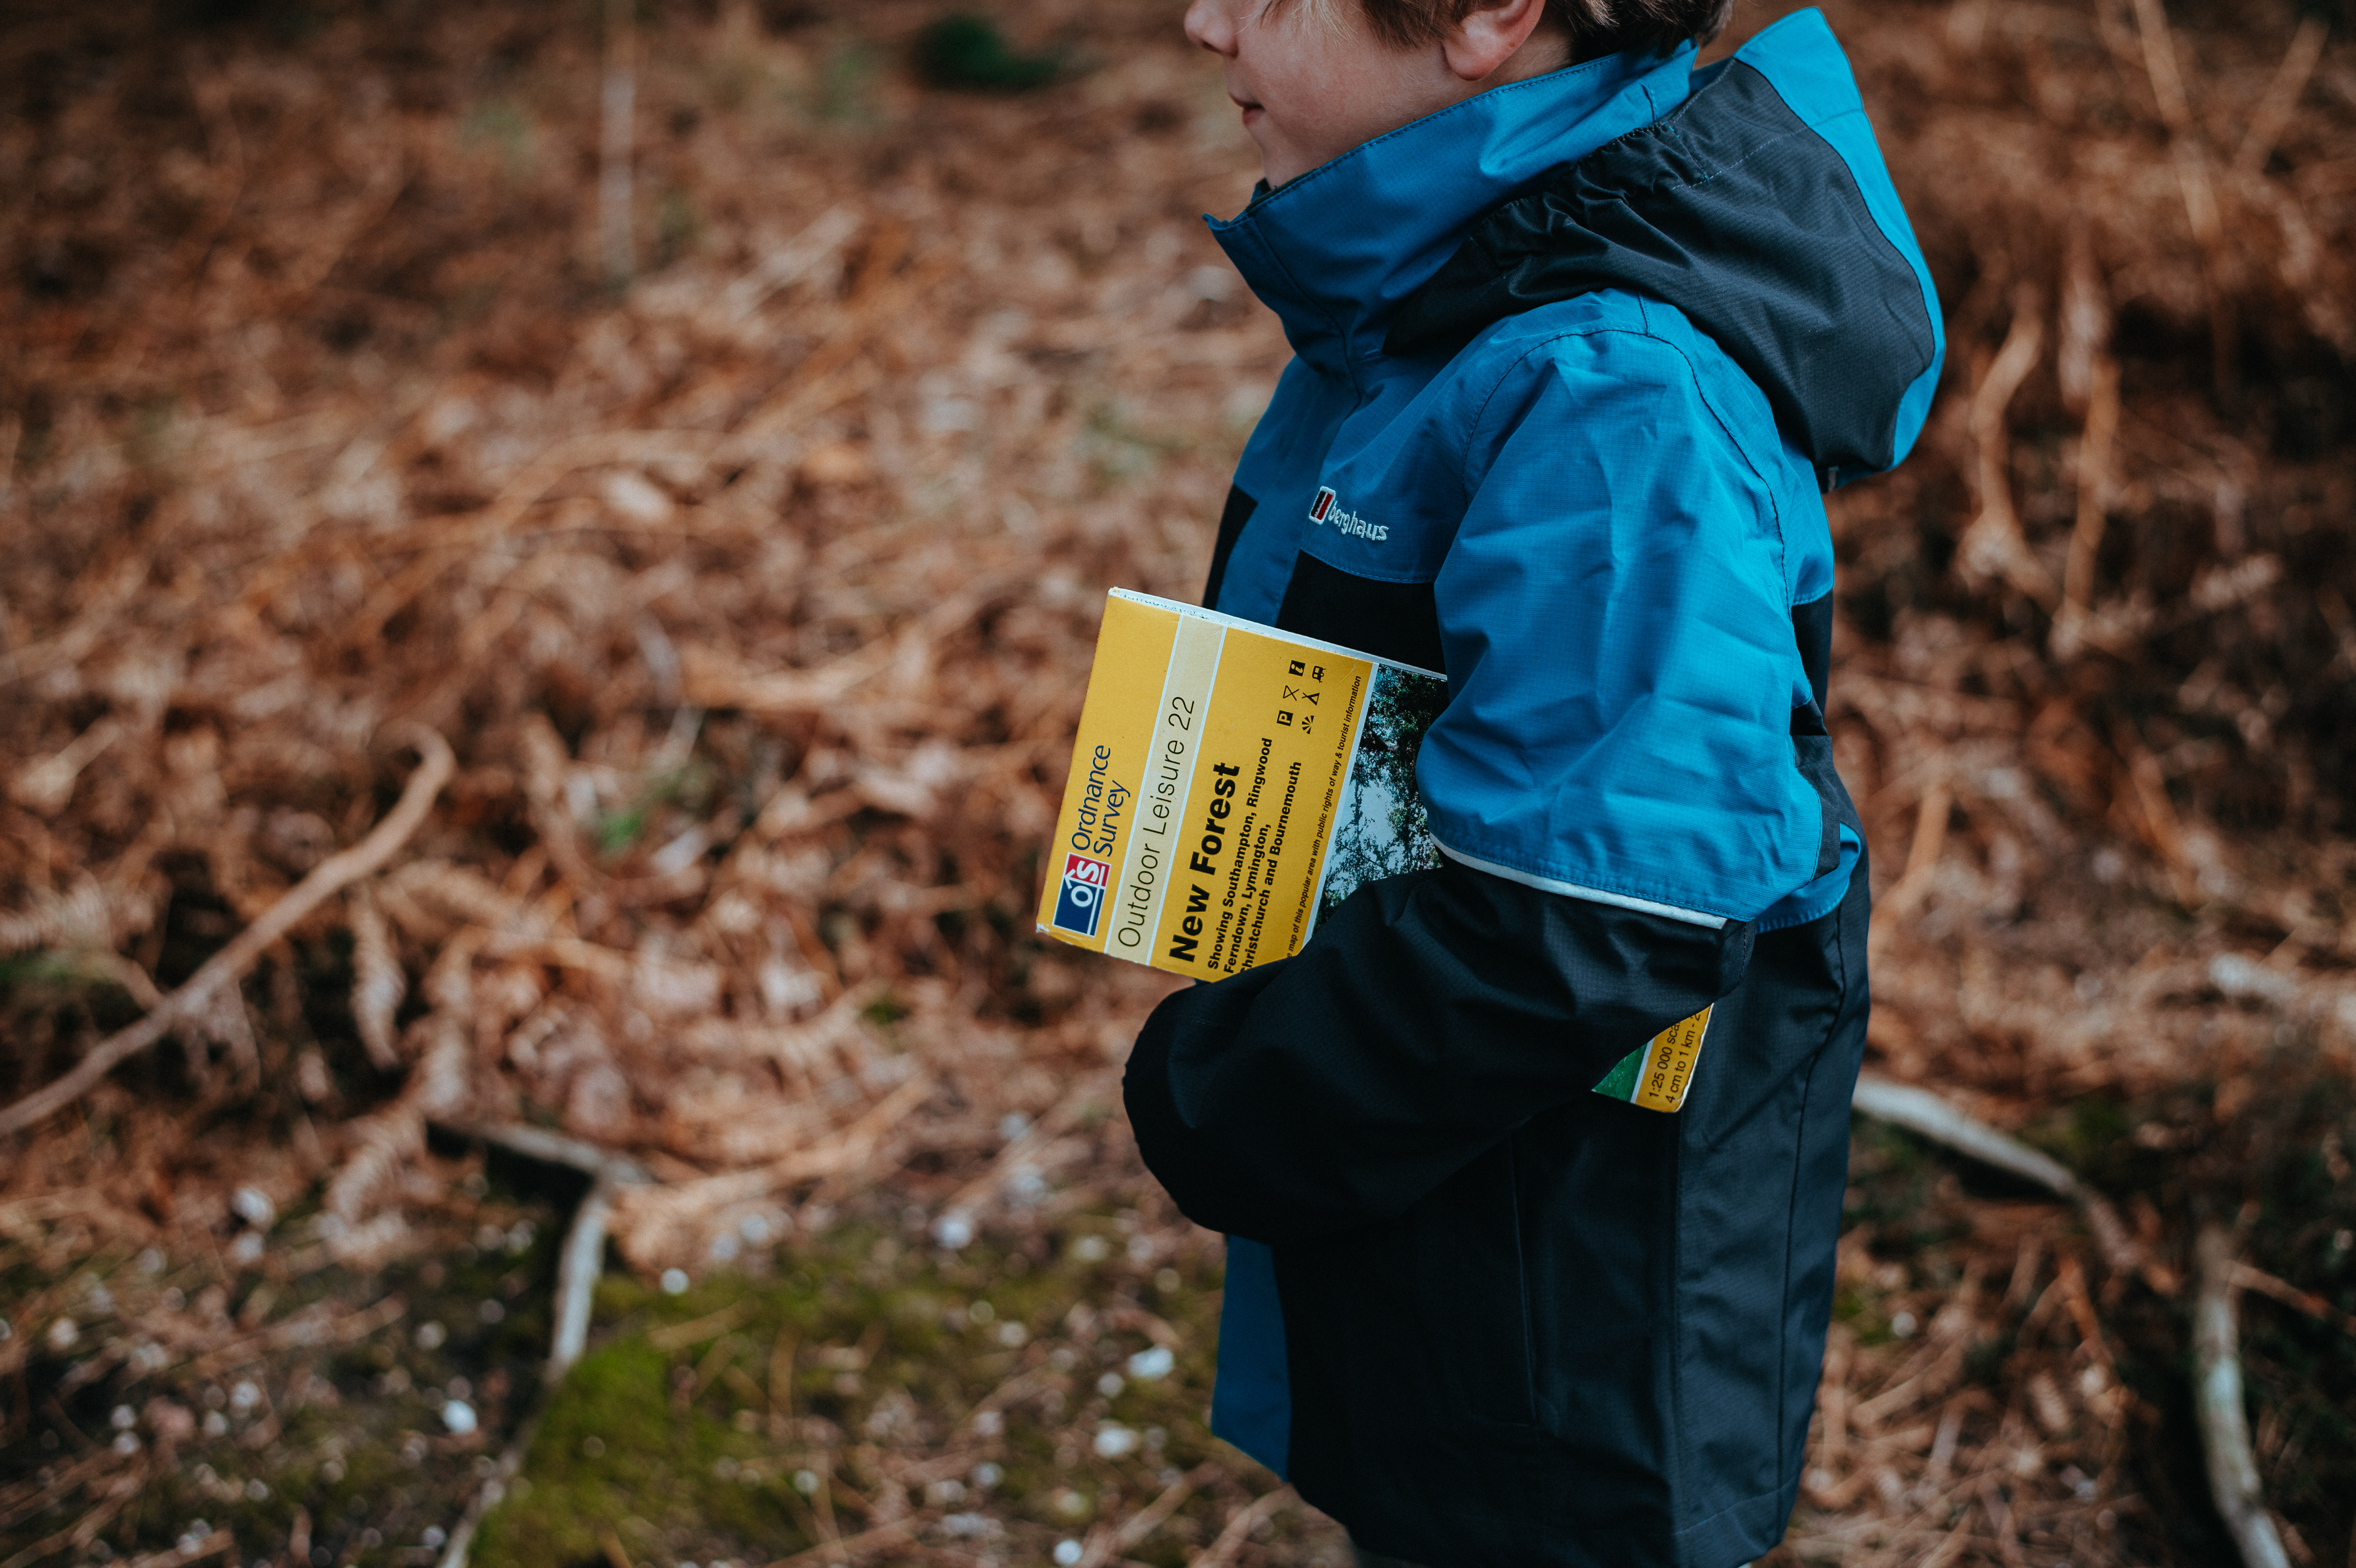
forest, person, people, boy, autumn, soil, child, childhood, navigation, kidd